Bass Islands

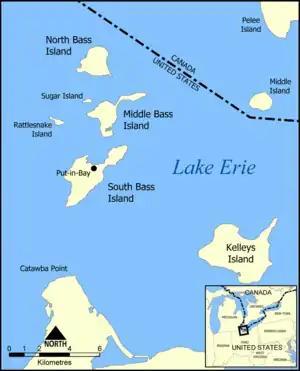
Map of the Bass Islands.

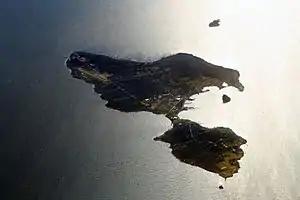
South Bass Island from the air, looking west, over Put-in-Bay.

The Bass Islands are three American islands in the western half of Lake Erie. They are north of Sandusky, Ohio, and south of Pelee Island, Ontario. South Bass Island is the largest of the islands, followed closely by North Bass Island and Middle Bass Island. They are located in Put-in-Bay Township, Ottawa County in the state of Ohio. Historically Middle Bass has also been called "Ile de Fleurs" and North Bass was known as "Isle St. George".